Al Mirqab (yacht)

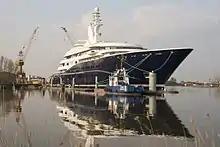
"Al Mirqab"

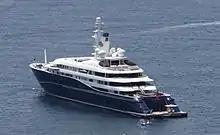
Stern of the Al Mirqab

The "Al Mirqab" was completed in 2008. The yacht has a length of 133 meters and a beam of 19 meters. The summer deadweight of the yacht is 1,440 DWT, while the gross tonnage is 9,518 GT. She is built of steel and can cruise at 21 knots with a maximum speed of 23 knots. The yacht spends most of the year around the Faliro coastal area of Athens, Greece.